Bang (Blur song)

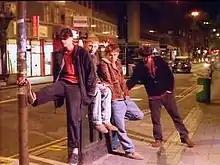
Screenshot of "Bang" video

The video, directed by Willy Smax, features the band in west London at night. Time-lapse photography of night-time traffic was used, creating streaks of light from cars' headlights. Black-and-white performance shots were also included. In later years Dave Rowntree expressed his love of the video, stating it as his favorite of the Blur catalogue. The video itself went generally unnoticed during its time of release and of all the promos, gets the least airplay on television. The video has been aired quite frequently on MTV Rocks, though, as part of their "Blur Top 40" list, of which it features at 26. A vinyl copy of "Beatles for Sale" by the Beatles, "Blonde on Blonde" by Bob Dylan, and "Forever Changes" by Love can be found in the music video when Graham Coxon is seen playing his guitar. The board game the band is playing whilst sat at the table is Scrabble.